7499th Support Group

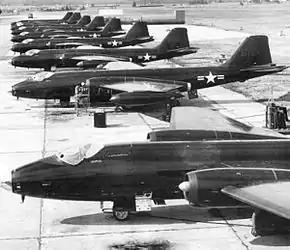
RB-57A-1 reconnaissance aircraft, Wiesbaden AB, 1955

The 7406th Support Squadron was activated at Rhein-Main Air Base, West Germany on 10 May 1955 and received its first aircraft (a Boeing RB-50E Superfortress) in March 1956. The mission of the 7406th was airborne reconnaissance. It owned and maintained the aircraft and provided the flight crews. A separate USAF Security Service (USAFSS) squadron provided the crew that manned the intelligence collection positions on the aircraft.